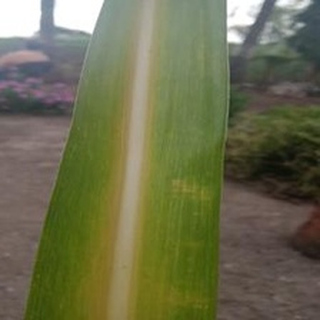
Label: sugarcane_yellow_leaf_disease